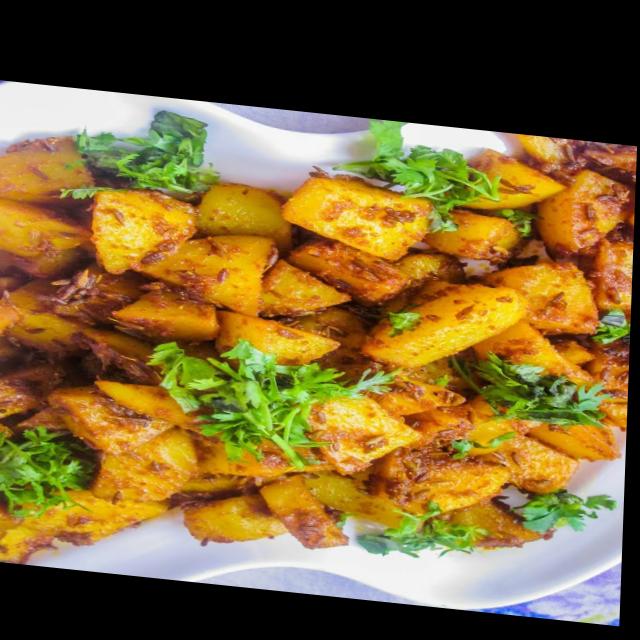
Dish: aloo_masala